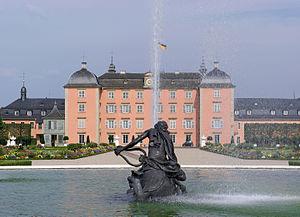
Le château de Schwetzingen est un ancien palais princier à Schwetzingen en Allemagne situé dans le Land de Bade-Wurtemberg, à proximité des villes de Heidelberg et Mannheim.
L'arrondissement de Rhin-Neckar est un arrondissement du Bade-Wurtemberg, en Allemagne, situé dans le district de Karlsruhe et de l'aire urbaine Rhin-Neckar. Son chef-lieu est Heidelberg.
La maison de Wittelsbach est une famille souveraine d'Allemagne occidentale, l'une des plus anciennes et des plus puissantes du Saint-Empire romain germanique. Elle a régné en particulier sur la Bavière et sur le Palatinat, et a donné des souverains au Saint-Empire, à la Suède et à la Grèce.